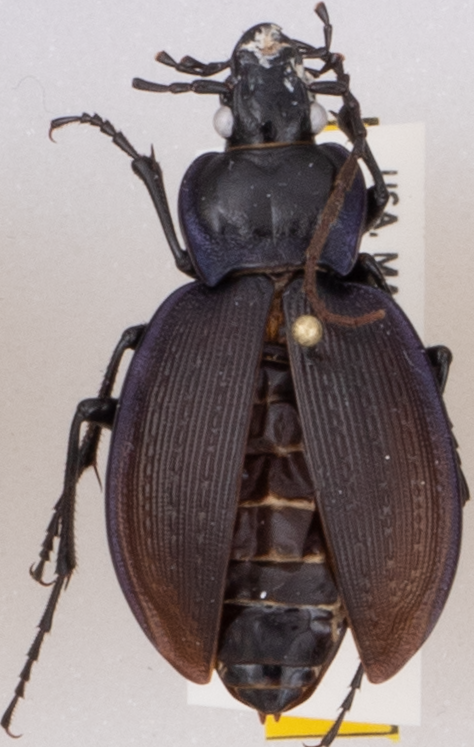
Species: Carabus goryi
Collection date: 2018-05-22
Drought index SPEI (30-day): -1.156
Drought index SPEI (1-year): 0.034
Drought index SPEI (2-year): -0.84